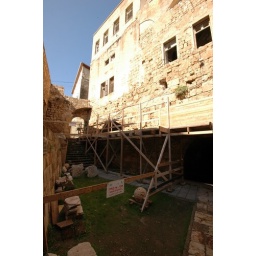
See how deep the excavation was.  Just 3 feet below the windows was the level of the ground before.